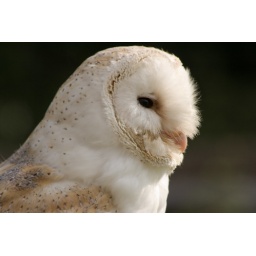
Team building event at Huxley's bird of prey centre in Horsham